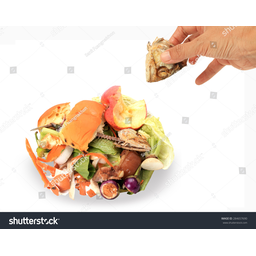
Label: generalcompost